Democratic Union Party (Syria)

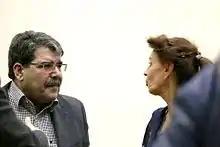
Salih Muslim, co-chairman of Rojava's leading Democratic Union Party (PYD) with Ulla Jelpke at Rosa Luxemburg Foundation in Berlin

In November 2013, the PYD announced an interim government, divided into three non-contiguous autonomous areas or "cantons", Afrin, Jazira and Kobani. Leftist media commented that "Kurdish rebels are establishing self-rule in war-torn Syria, resembling the Zapatista experience and providing a democratic alternative for the region."